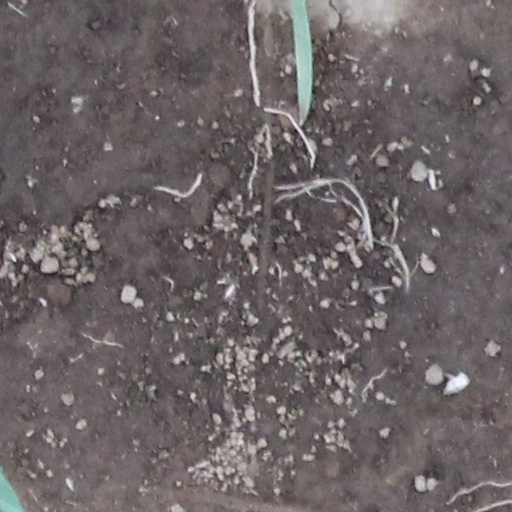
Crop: wheat